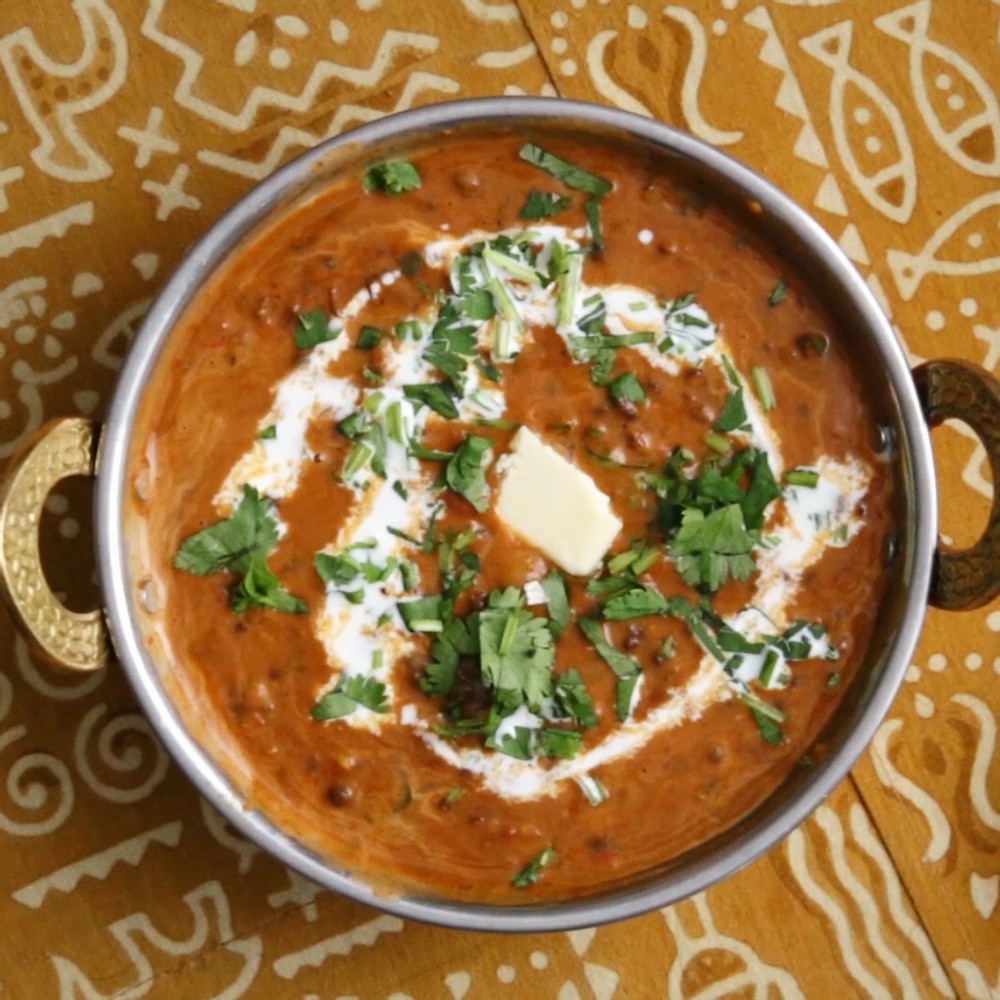
Dish: dal_makhani